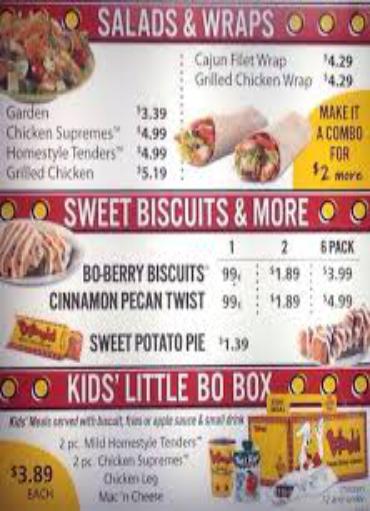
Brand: Bojangles' Famous Chicken 'n Biscuits
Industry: Food